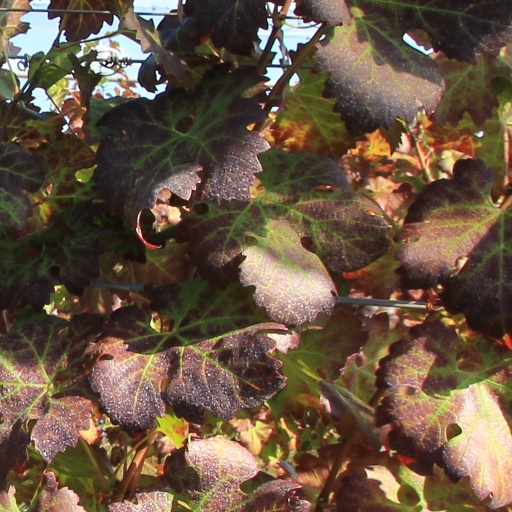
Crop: grape